Amul Thapar

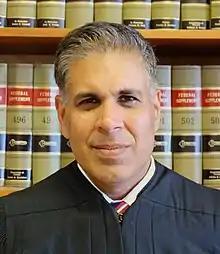
Official portrait, 2020

Amul Roger Thapar (born April 29, 1969) is an American attorney and jurist serving as a United States circuit judge of the United States Court of Appeals for the Sixth Circuit. He previously served as a U.S. district judge of the United States District Court for the Eastern District of Kentucky from 2008 to 2017 and as the United States attorney for the Eastern District of Kentucky from 2006 to 2008. Thapar was President Donald Trump's first Court of Appeals appointment and Trump's second judicial appointment after Justice Neil Gorsuch. Thapar has been discussed as a candidate for the Supreme Court of the United States.